Pea Ridge Commercial Historic District

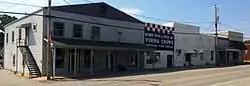

The Pea Ridge Commercial Historic District encompasses the historic commercial center of Pea Ridge, Arkansas. It includes twelve buildings on Pickens Street between Greene and Davis Streets, and another seven on Curtis Street between Pike and Macintosh Streets. Of these nineteen commercial and civic buildings, thirteen are historically significant. Most of these are typical commercial buildings built between 1910 and 1930, although several date to the 1950s. Some businesses, such as Webb's Feed Store, have been in business since the early period of development, in their original premises. The town grew as an agricultural center serving first local apple growers, and then tomato growers after blight destroyed many apple orchards.